Low Roman Empire

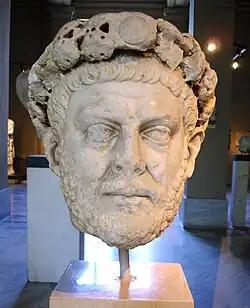
Head of Diocletian (Istanbul Archaeological Museum).

Theodosius Codex (Codex Theodosius) contains some 2,500 entries containing constitutions or laws issued since the reign of Constantine I, between 335 and 437. It was followed by the Code of Justinian (Codex Justinianus) for the years from 437 to 529. Both are useful sources for state administration. Political, economic, social and religious issues are covered, giving a good idea of the condition of the inhabitants, even if many of these constitutions remained dead letters or were only half-implemented.